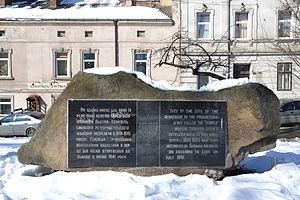
La synagogue Temple de Lemberg était située près de la place de l'Ancien Marché dans la ville ukrainienne de Lviv. Elle appartenait à la communauté juive réformée. Lemberg a été une des premières villes à posséder une synagogue réformée.